Busa (Apulian noblewoman)

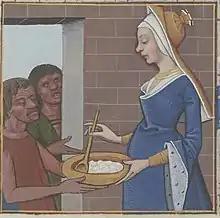
Miniature from "De mulieribus claris"

Busa was a noble Apulian woman from Canusium who lived during the third century BC. Paulina is sometimes believed to have been her given name and Busa is recorded as her principal family name.